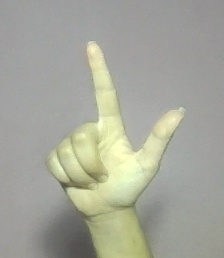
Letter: laam